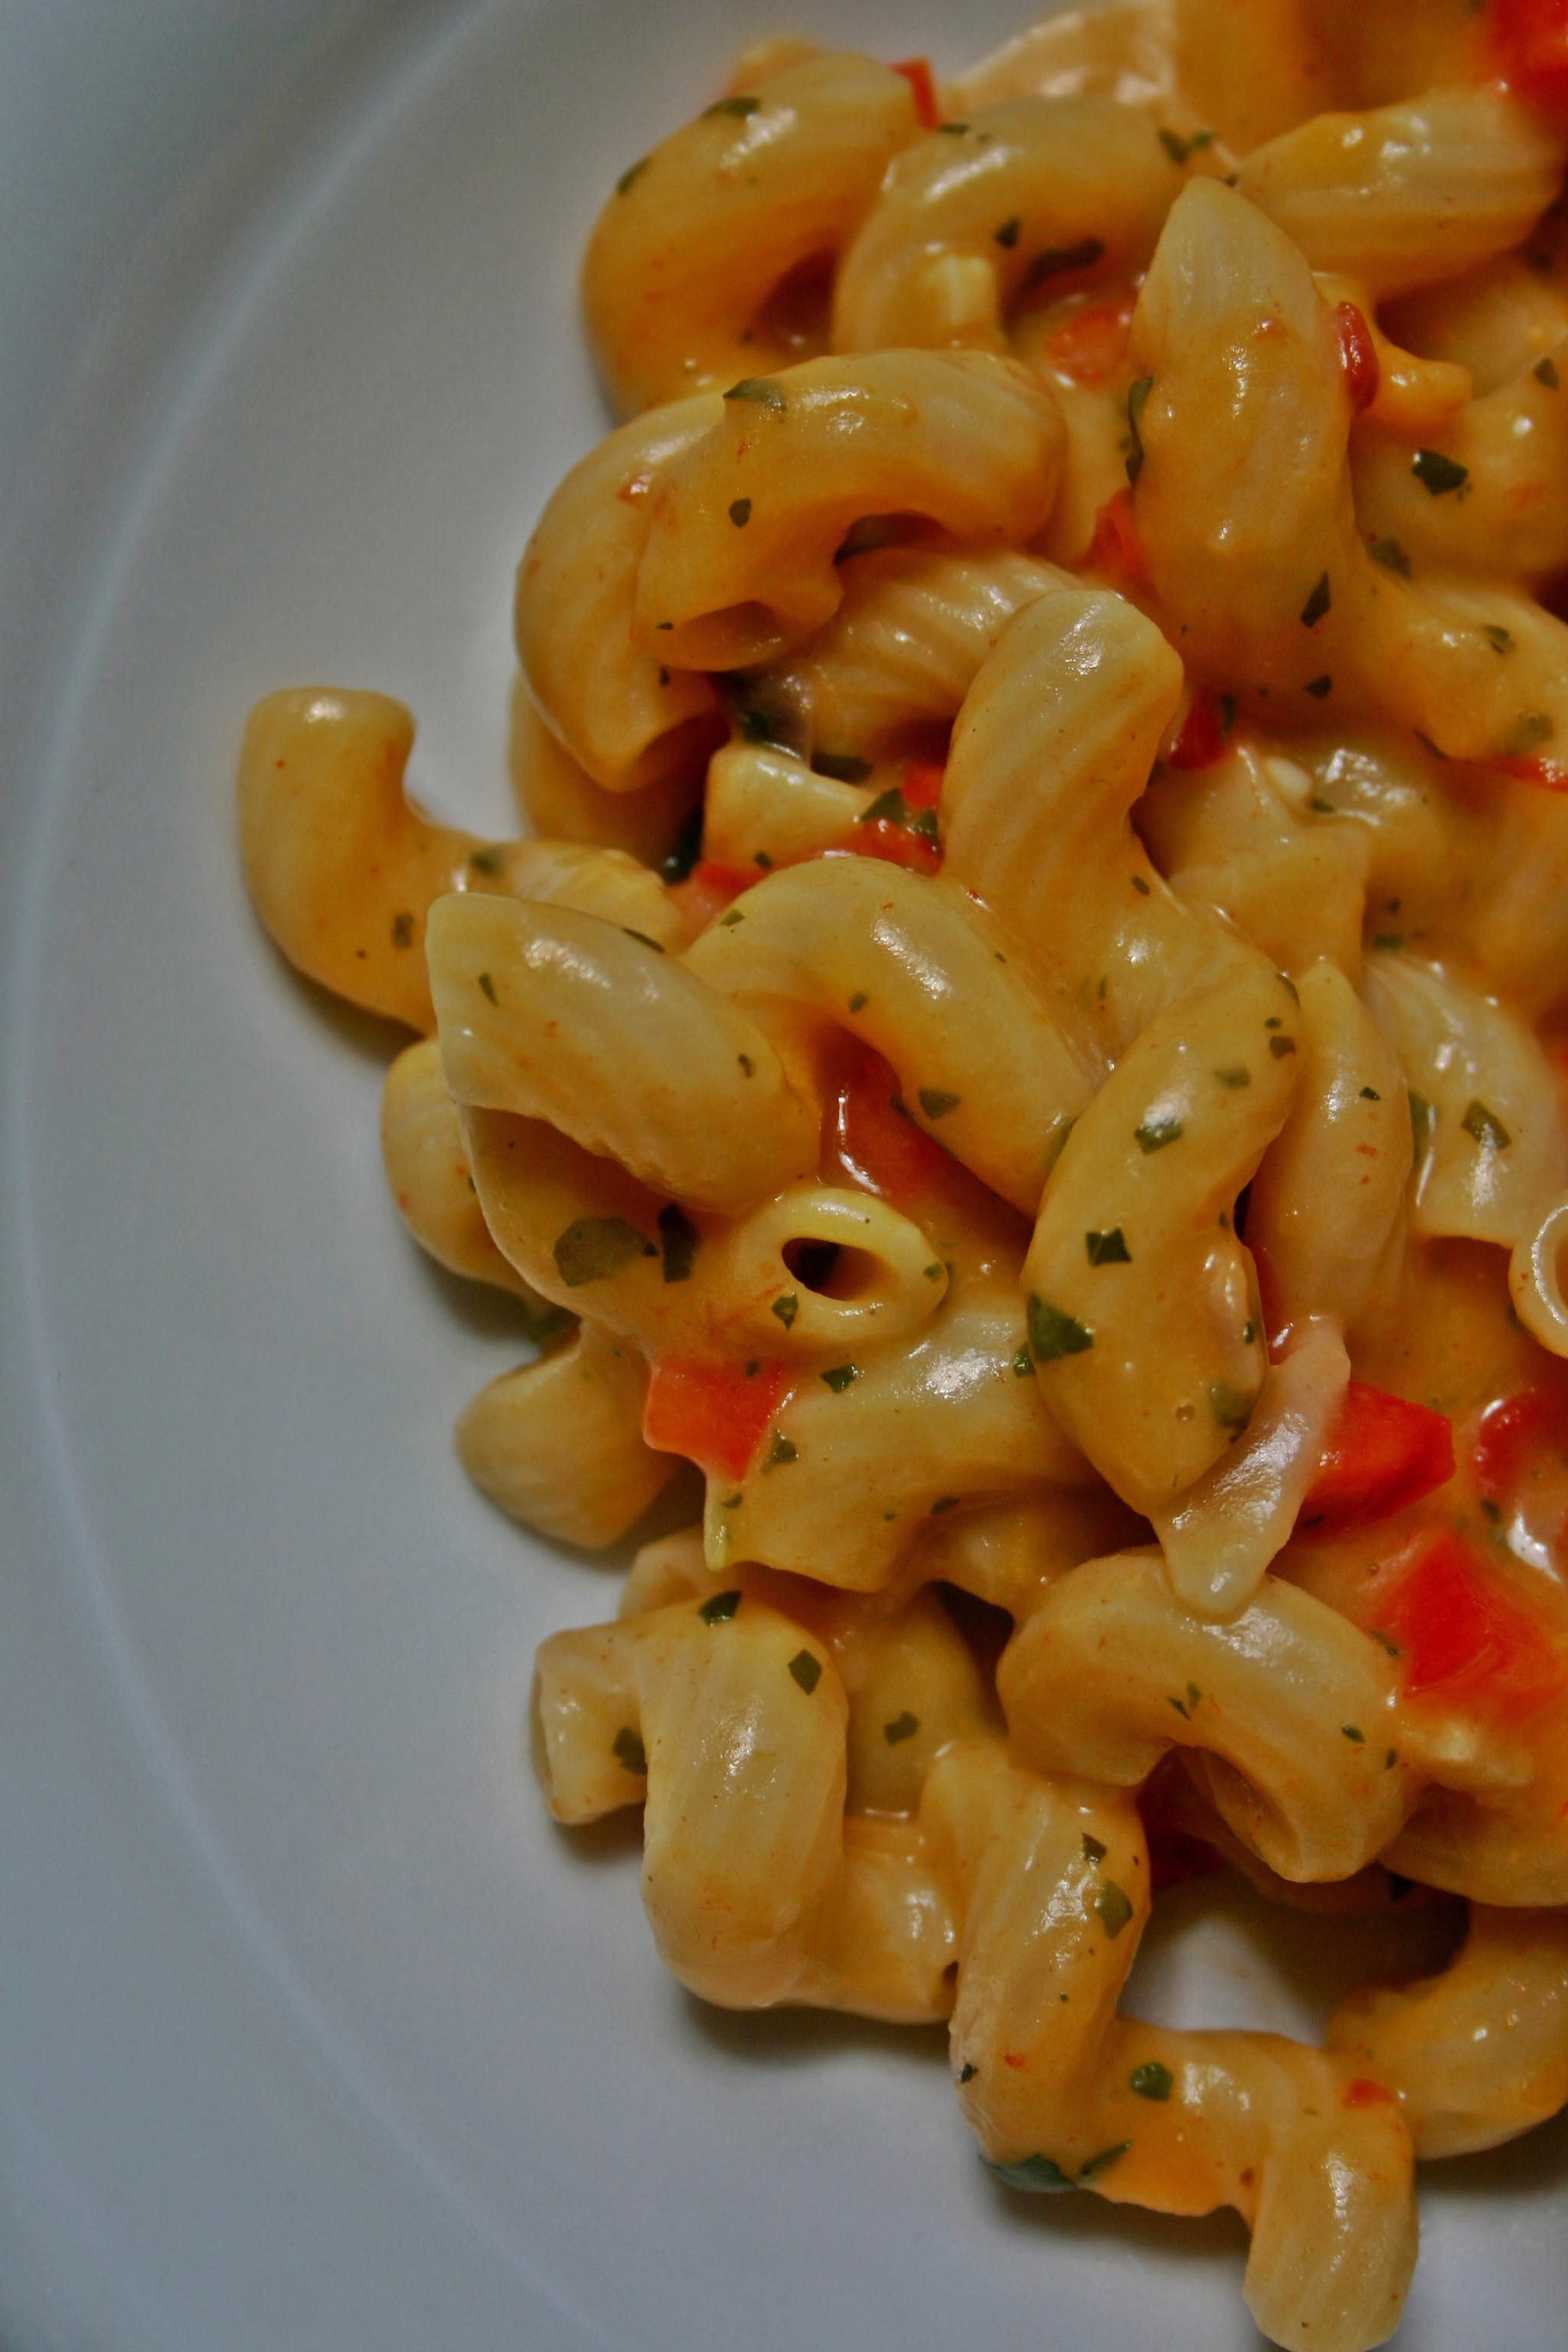
dish, meal, food, produce, plate, kitchen, healthy, eat, lunch, cuisine, delicious, pasta, noodle, cooked, nutrition, vegetables, vegetarian, spaghetti, herbs, paprika, noodle dish, italian food, macaroni, fettuccine, european food, pasta sauce